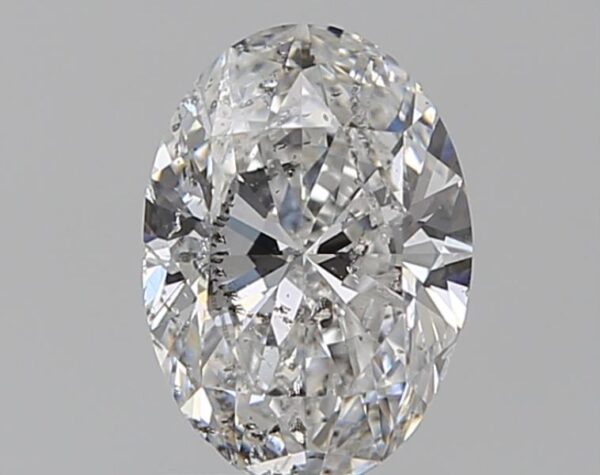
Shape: oval
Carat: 1
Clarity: SI2
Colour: E
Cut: VG
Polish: VG
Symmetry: VG
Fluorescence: SL
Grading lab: IGI
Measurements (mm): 7.74 x 5.51 x 3.45